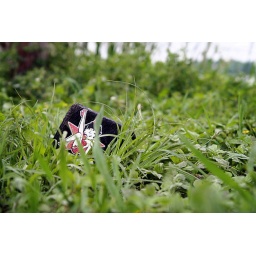
abandoned &amp;quot;fuzzy dice&amp;quot; left in the grass at white rock lake